Shearwater Cottage Murals

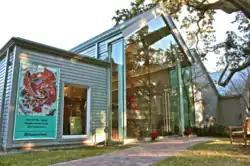
Walter Anderson Museum of Art

In 1939, Anderson built an extension on the south side of his home and the murals would eventually be painted in this extension. The room had a double window facing south and single windows on the east and west walls. The north wall was dominated by the back of the fireplace and chimney and had a door that led into the main cottage.